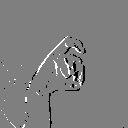
ASL letter: x